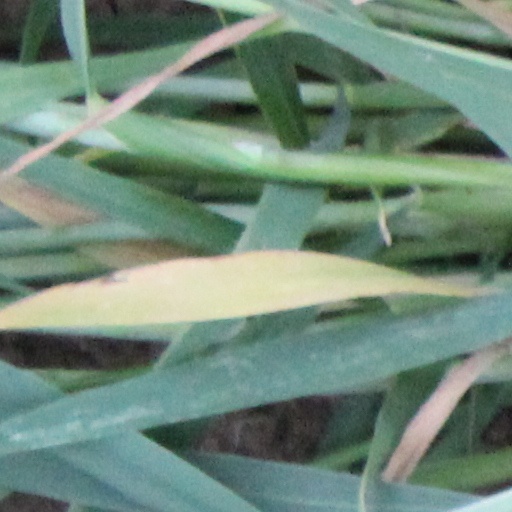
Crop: wheat